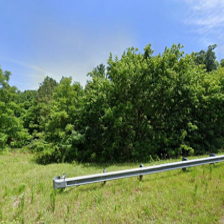
Label: streetView